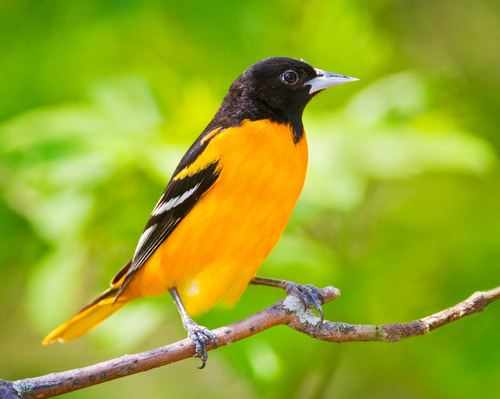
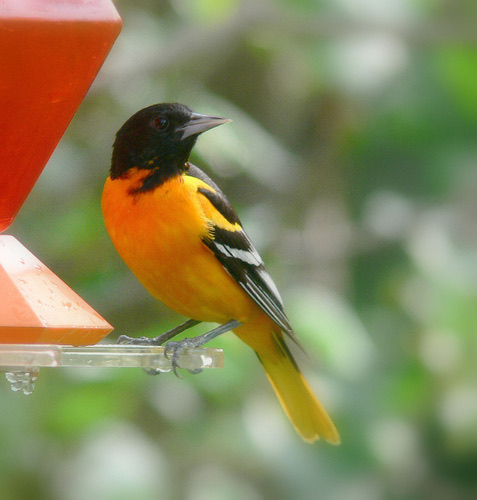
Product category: misc
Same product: yes